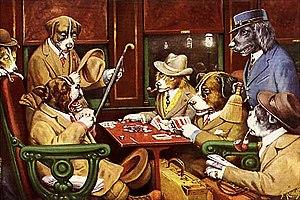
Les Chiens jouant au poker est une série de 16 peintures à l'huile de C. M. Coolidge commandées en 1903 par Brown & Bigelow pour faire la promotion de cigares.